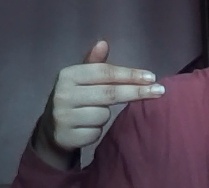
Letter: ghain